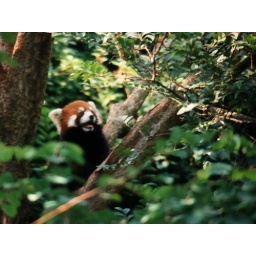
red panda in a tree at the Cincinnati Zoo in September 1996